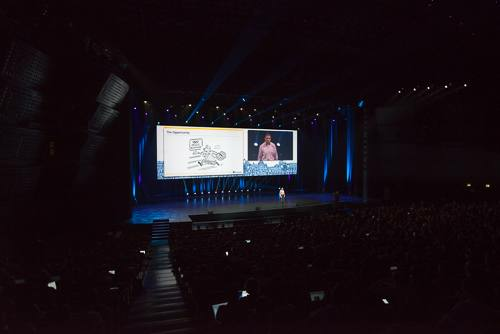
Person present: Yes